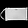
Label: Bag